Hastings Duncan

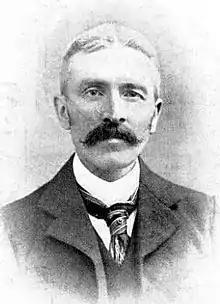
Hastings Duncan MP, circa 1900

Sir James Hastings Duncan (1 March 1855 – 31 July 1928) was a British Liberal Party politician.